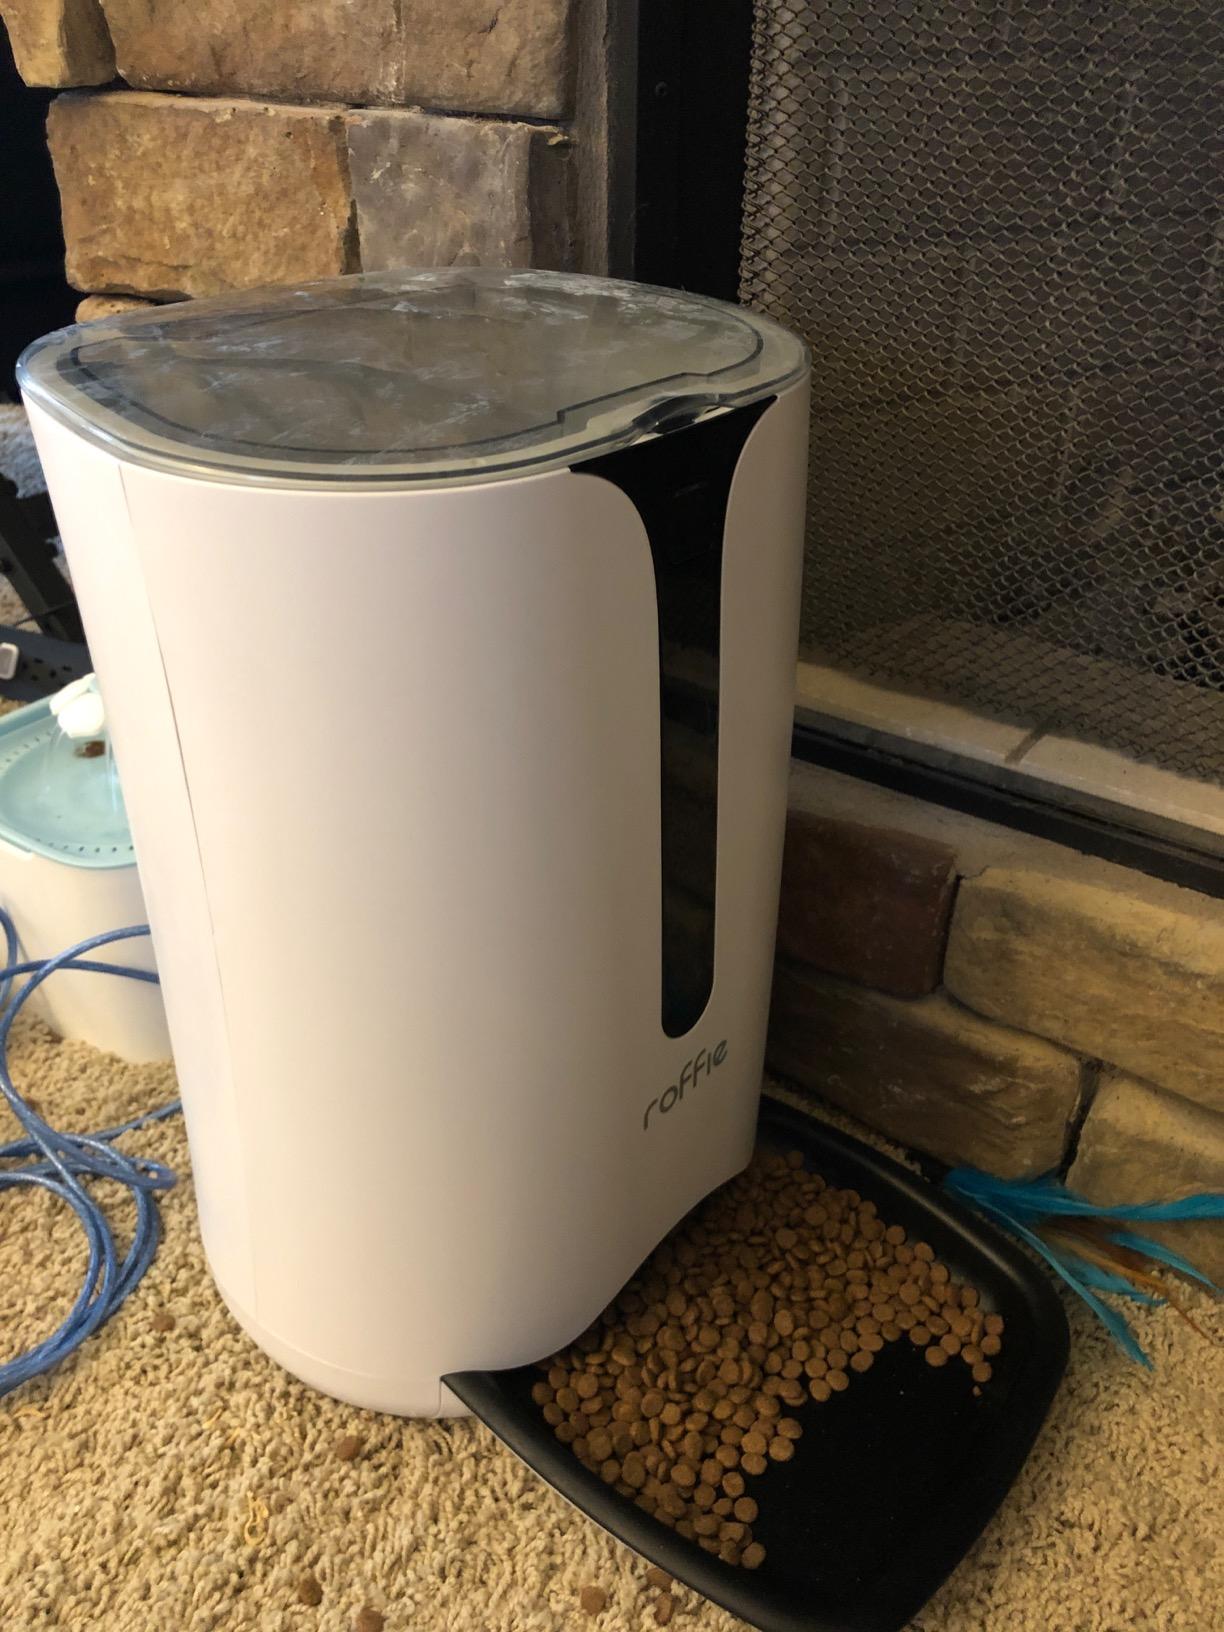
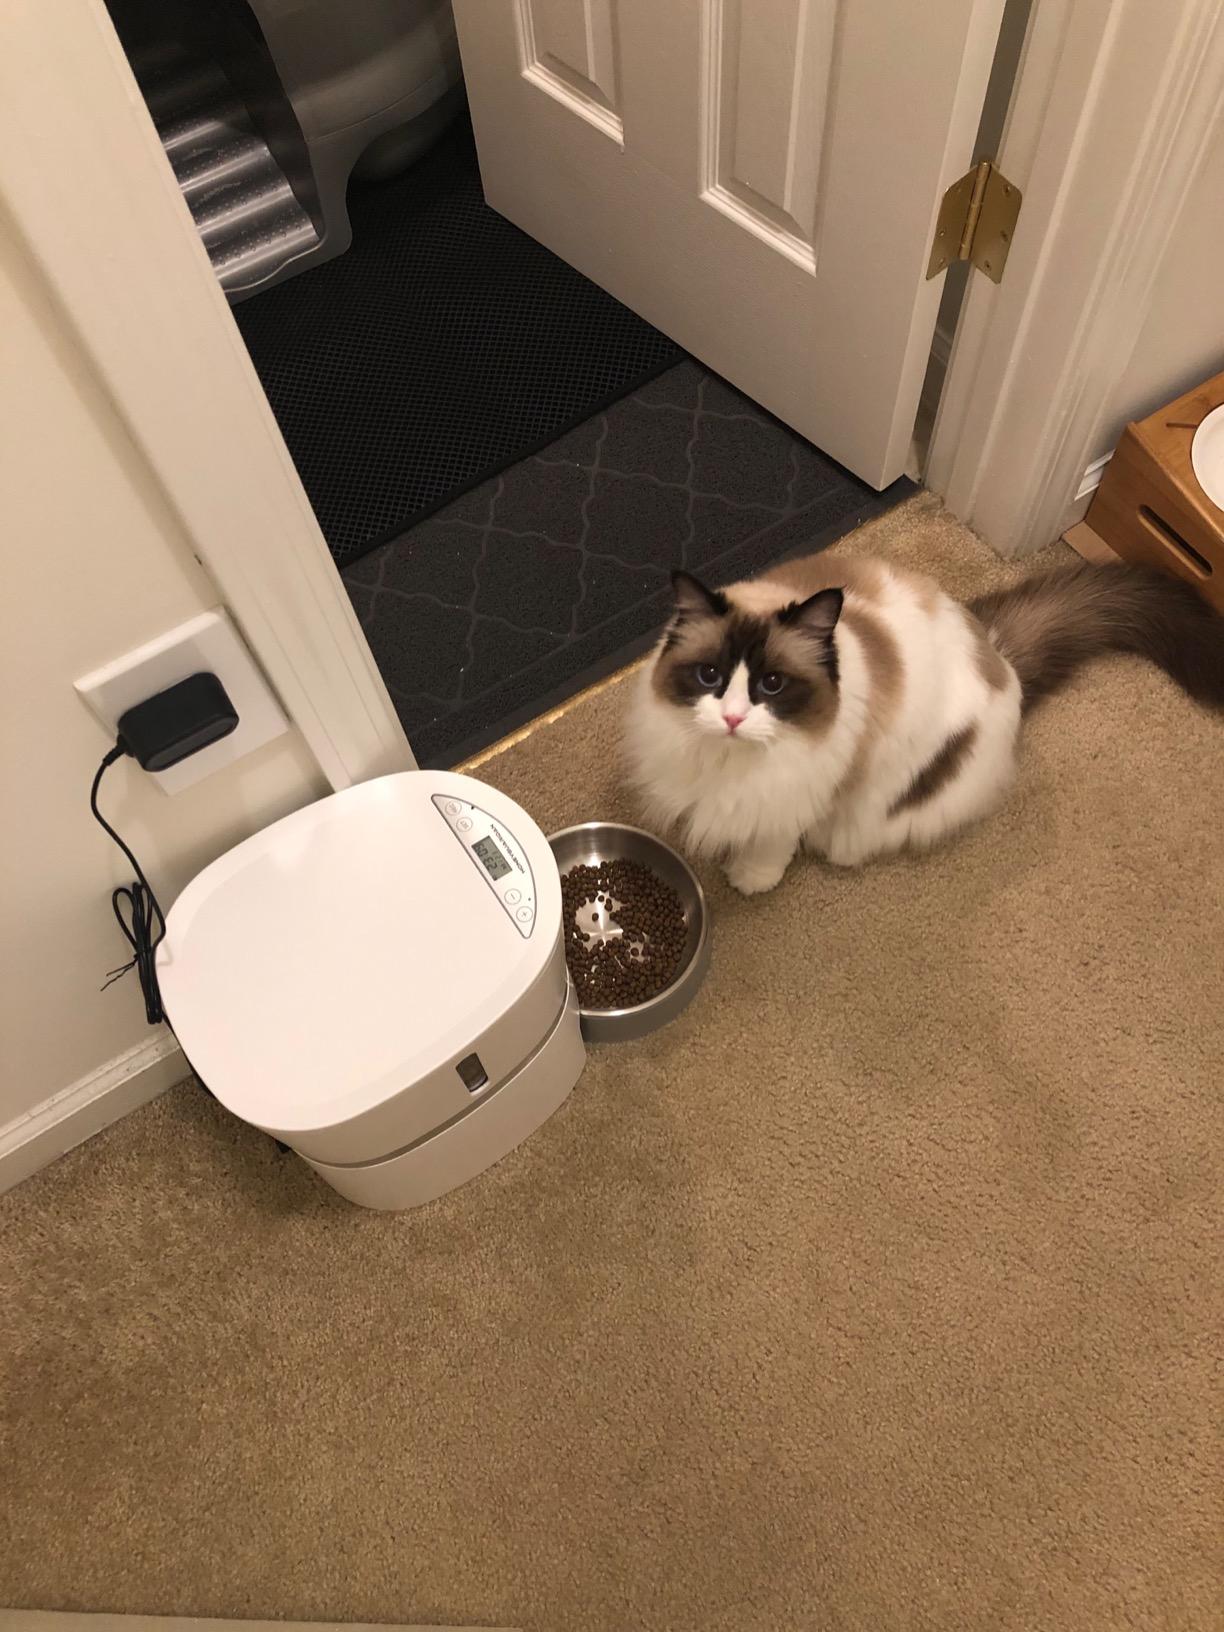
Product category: items_feeder
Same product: no